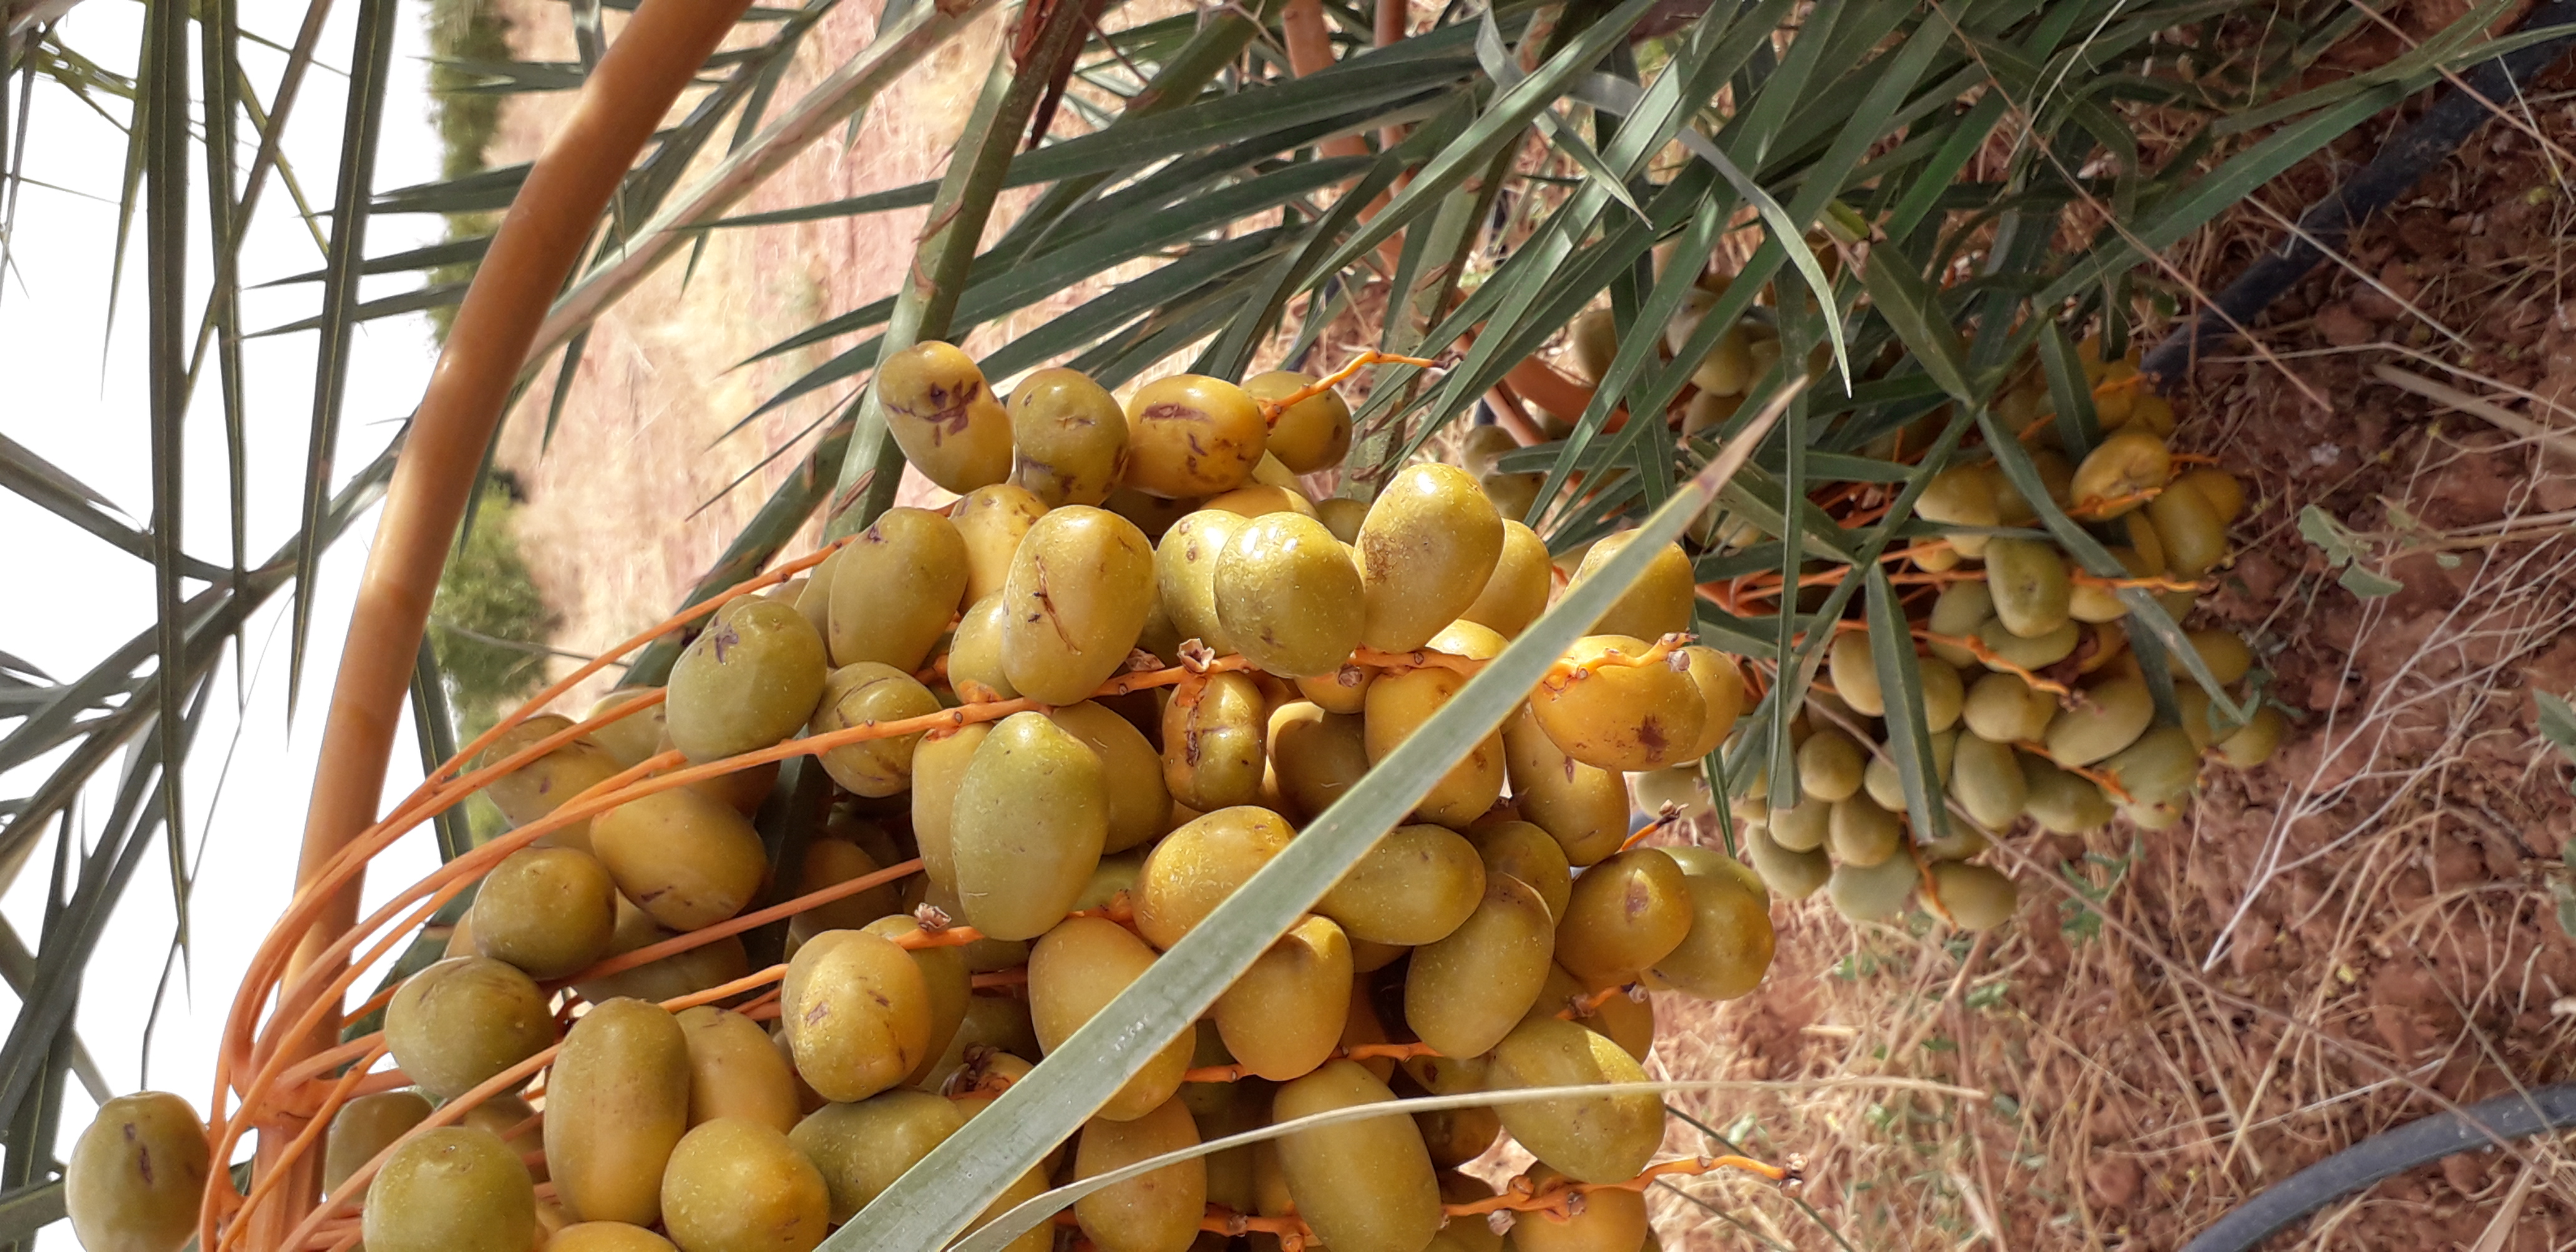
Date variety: Boufagous